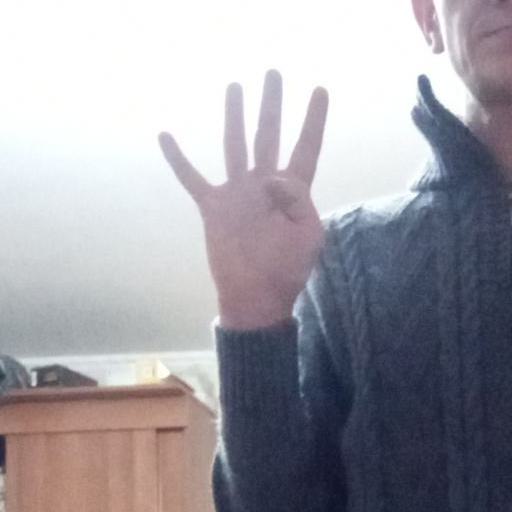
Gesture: four